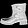
Label: Ankle boot